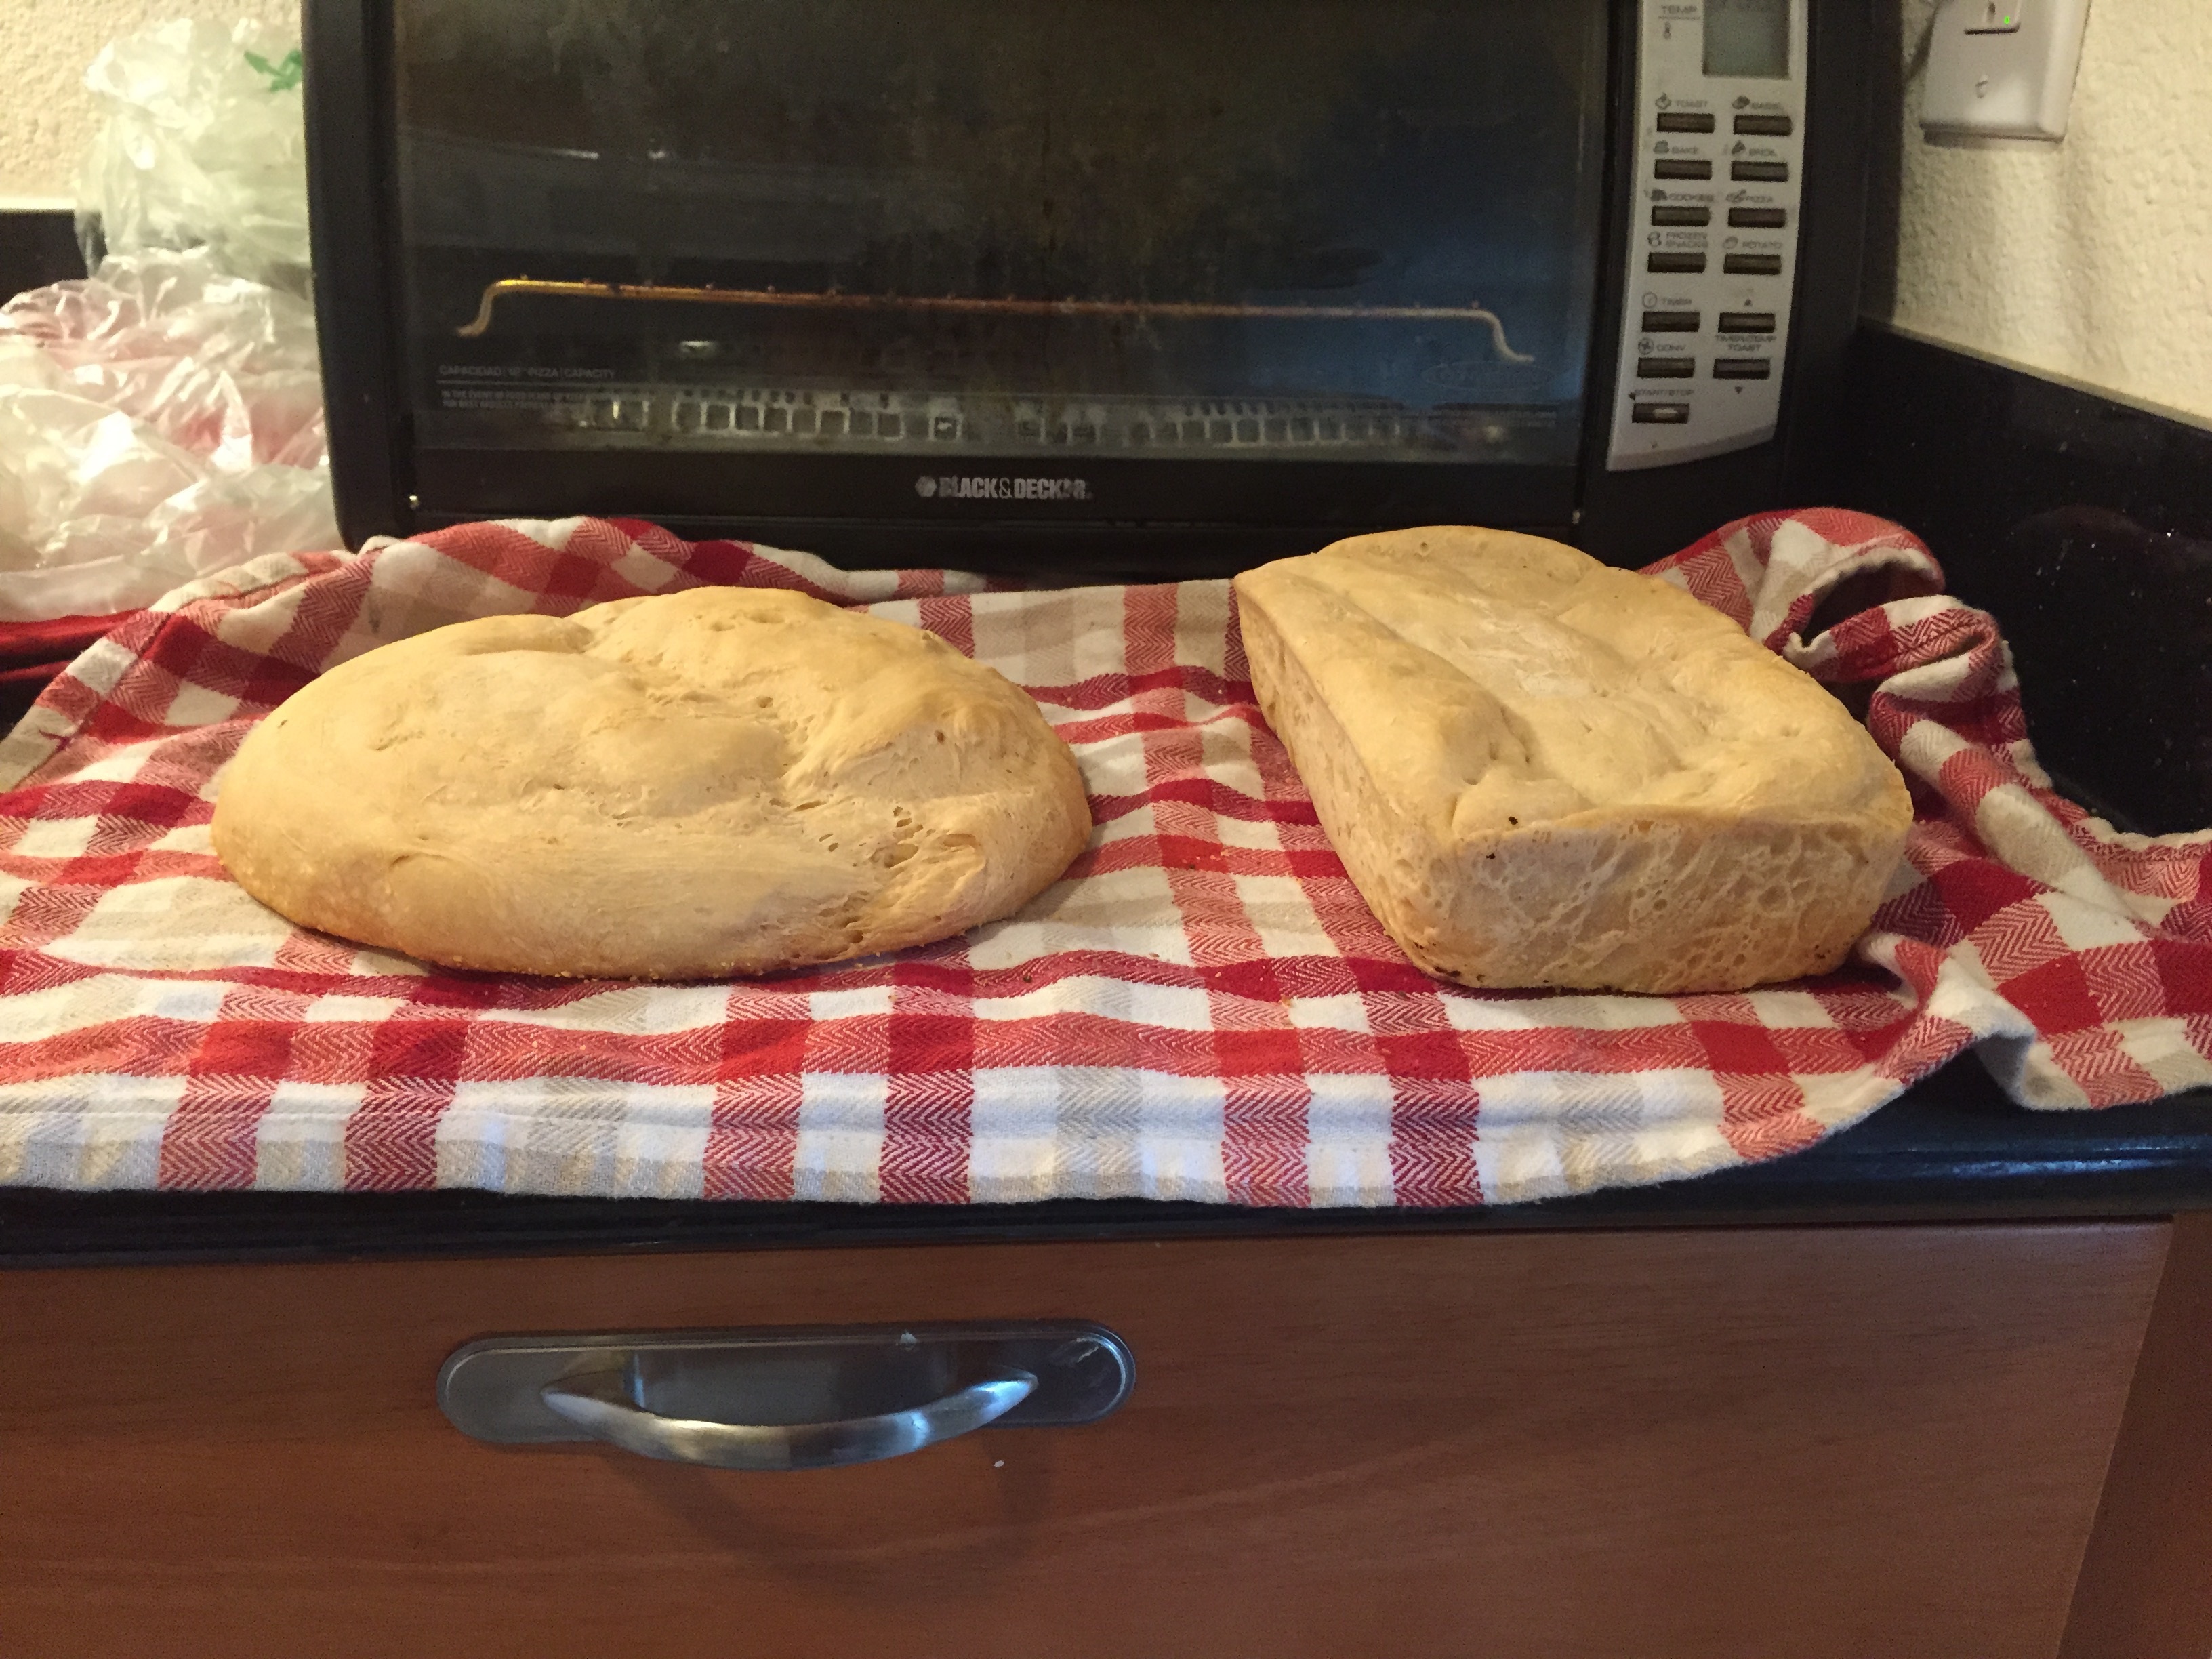
wheat, meal, food, cooking, fresh, kitchen, breakfast, baking, healthy, homemade, bread, bakery, preparation, dough, cook, loaf, baguette, bun, product, bake, eating, nutrition, oven, flour, baked goods, human action